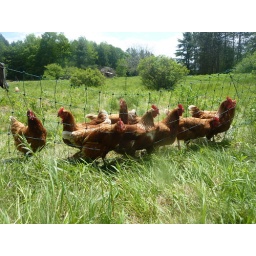
i love chickens! these guys, down the road from my aunt's house in new hampshire, were incredibly friendly!